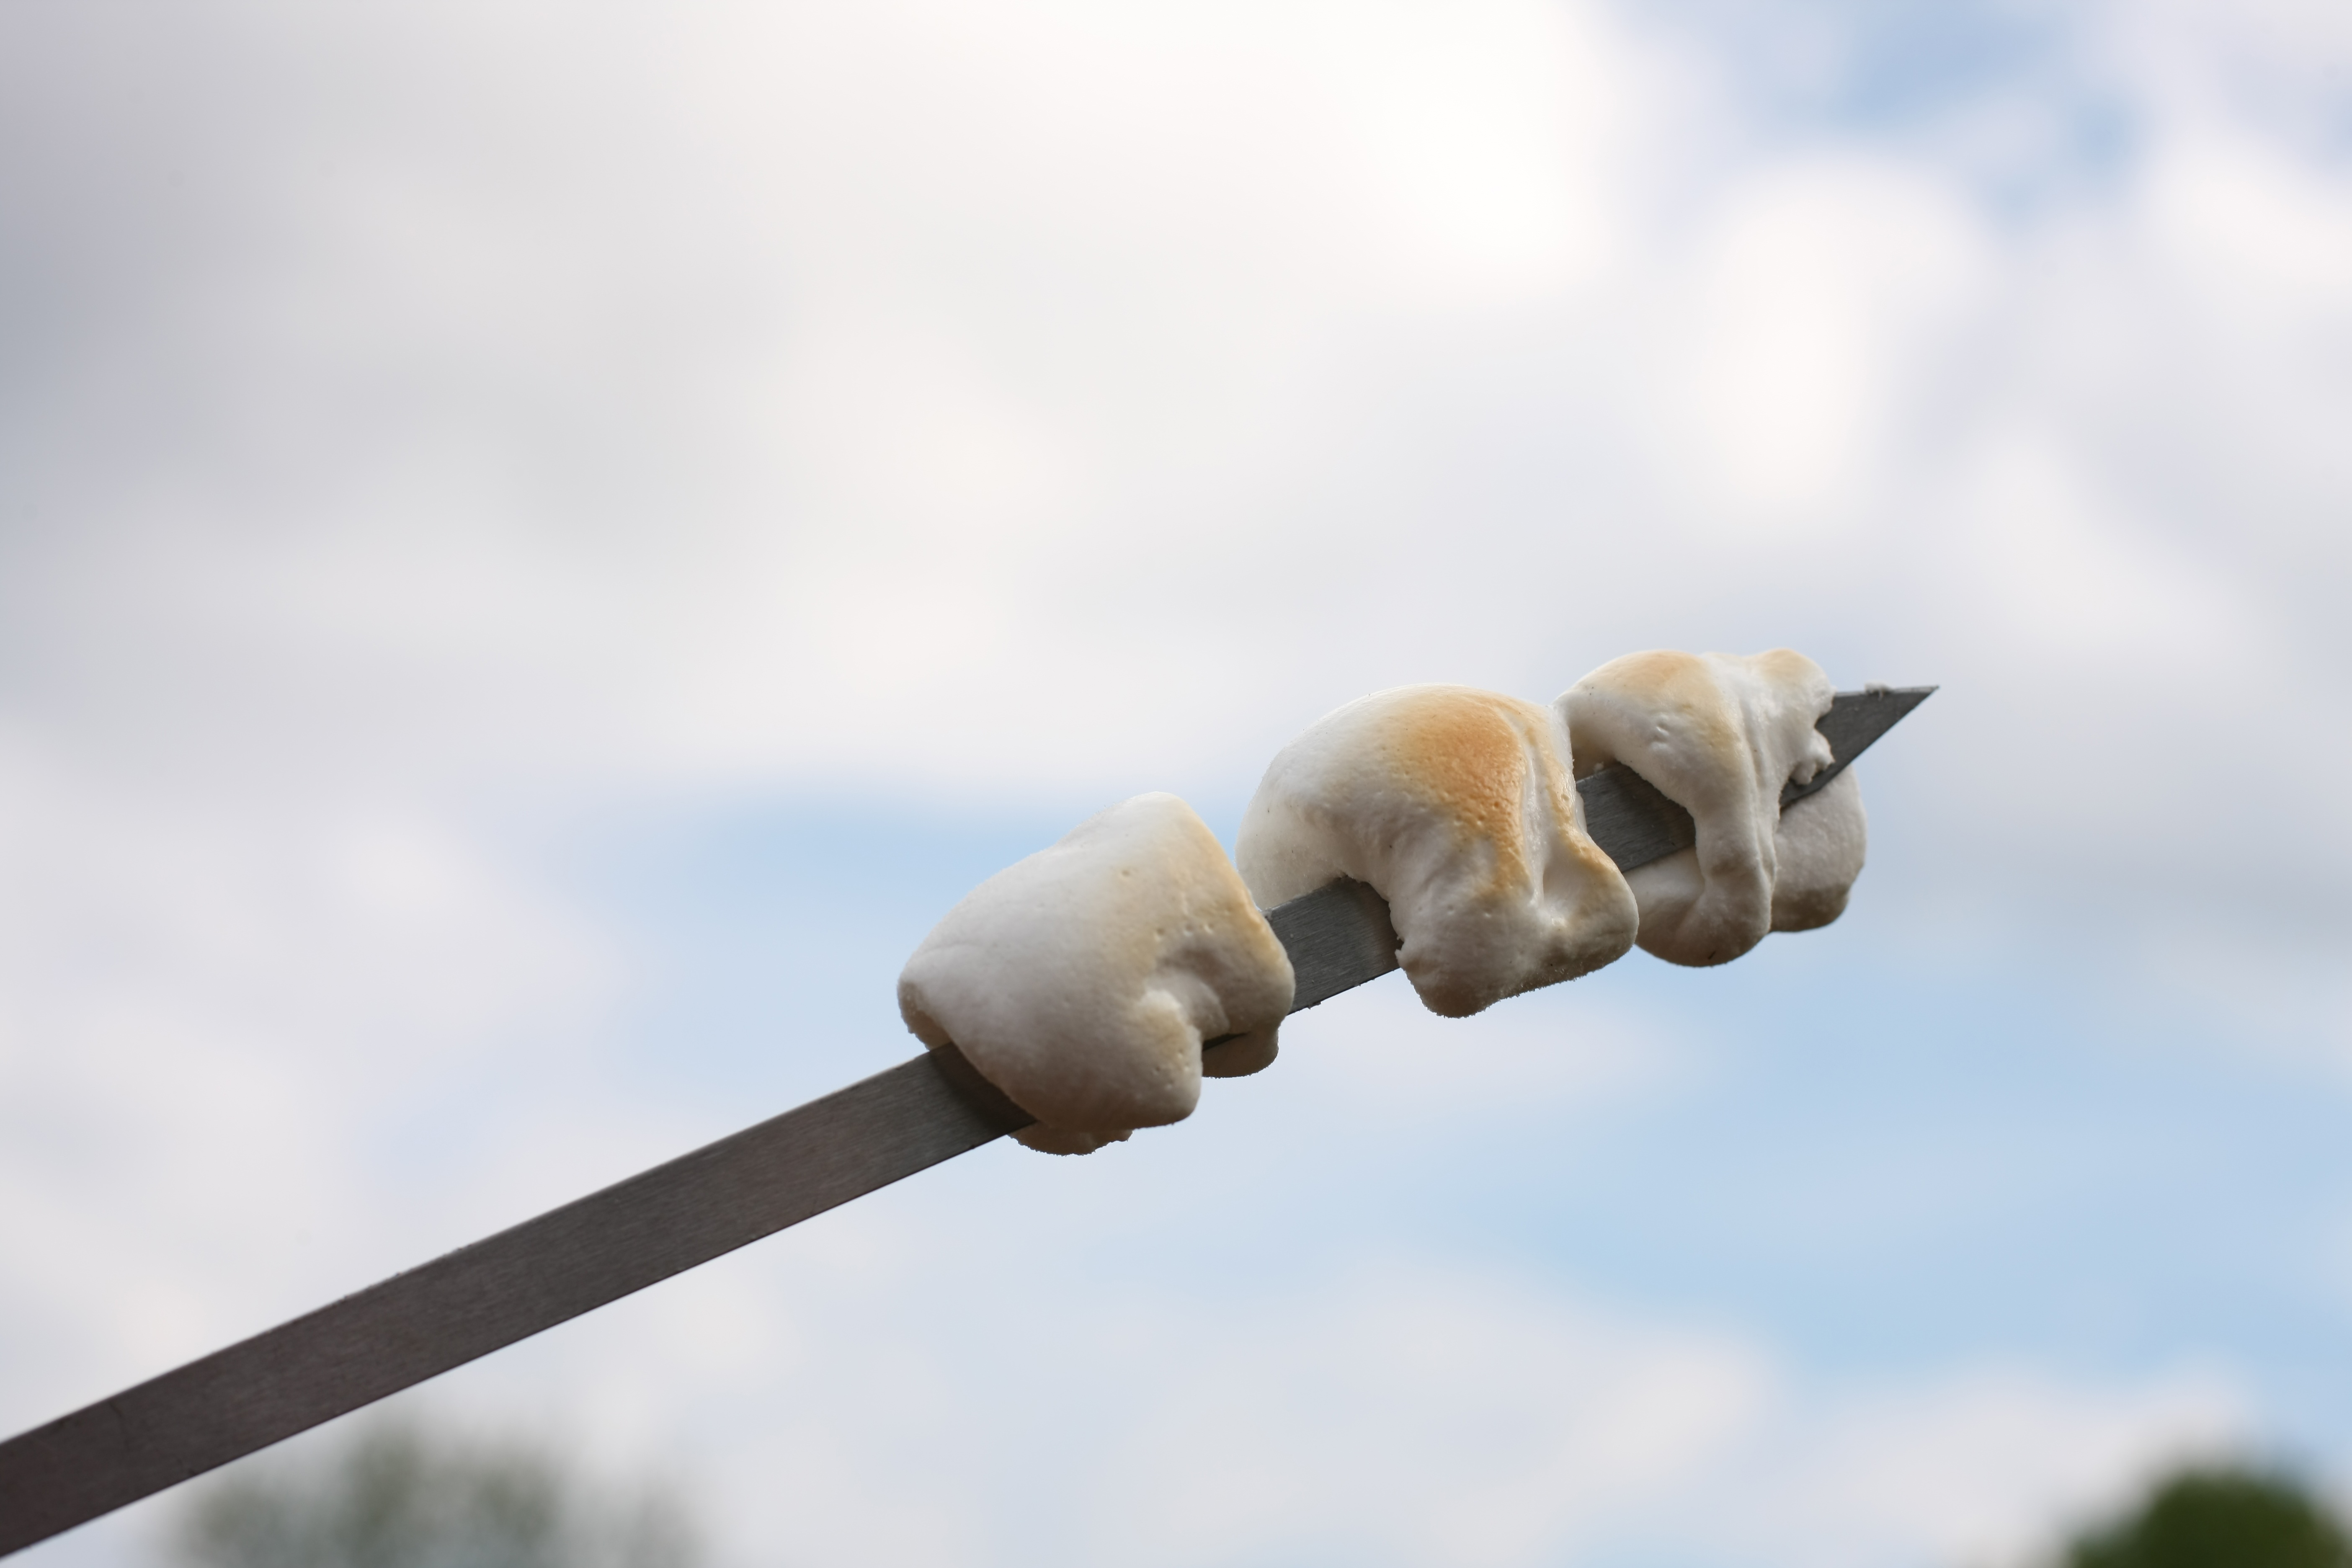
bird, sky, white, sweet, barbecue, party, marshmallow, spies, macro photography, unhealthy, grill party, atmosphere of earth